Muppandal

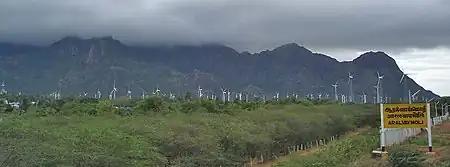
Aralvaimozhi railway station with a view of wind farm

The once-impoverished village benefited from the building of the nearby Muppandal Wind Farm, a renewable energy source, which supplies the villagers with electricity for work.